Dordrecht Confession of Faith

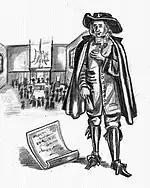
Herman op den Graeff, delegate of Krefeld, in front of the 1632 Dortrecht Mennonite Church Delegation and as a signer of the Dordrecht Confession of Faith

The Dordrecht Confession of Faith is a statement of religious beliefs adopted by Dutch Mennonite leaders at a meeting in Dordrecht, the Netherlands, on 21 April 1632. Its 18 articles emphasize belief in salvation through Jesus Christ, baptism, nonviolence (non-resistance), withdrawing from, or shunning those who are excommunicated from the Church, feet washing ("a washing of the saints' feet"), and avoidance of taking oaths.